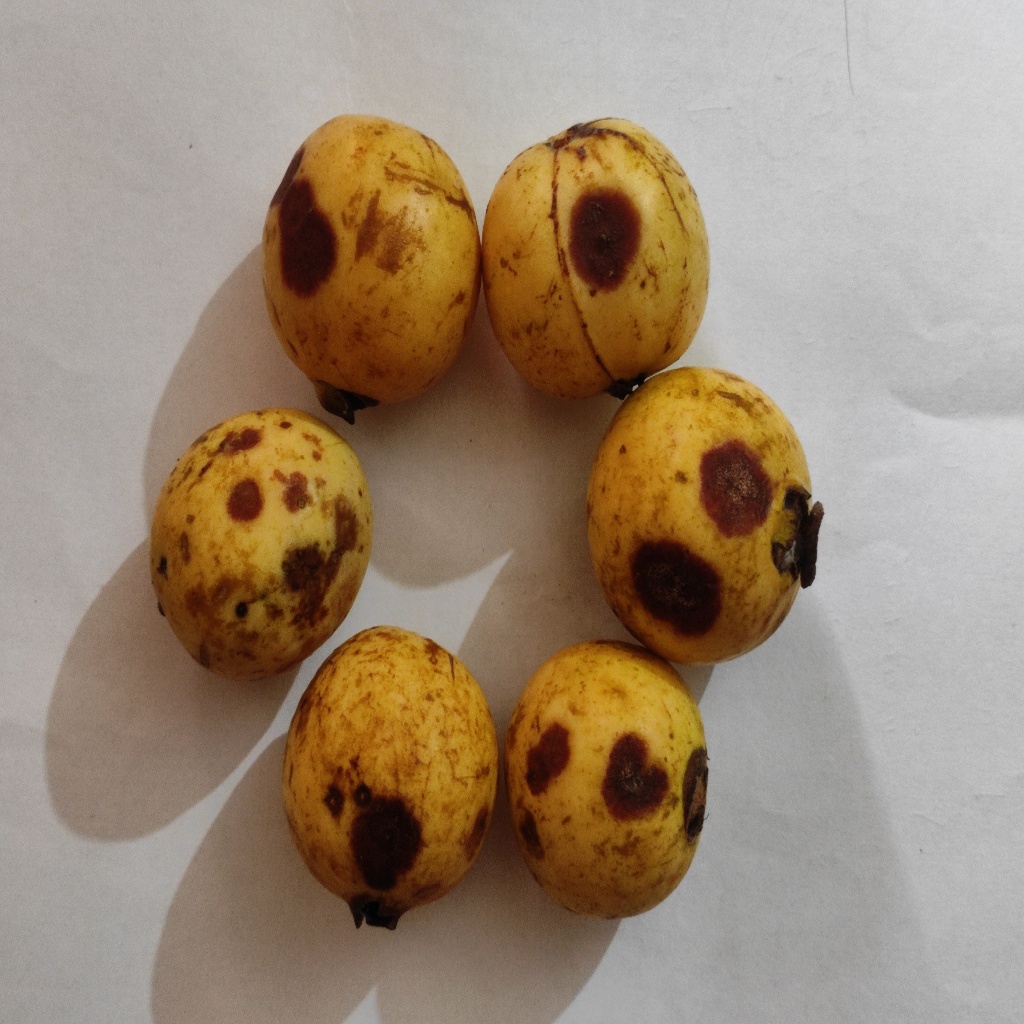
Crop: guava
Quality class: Defect